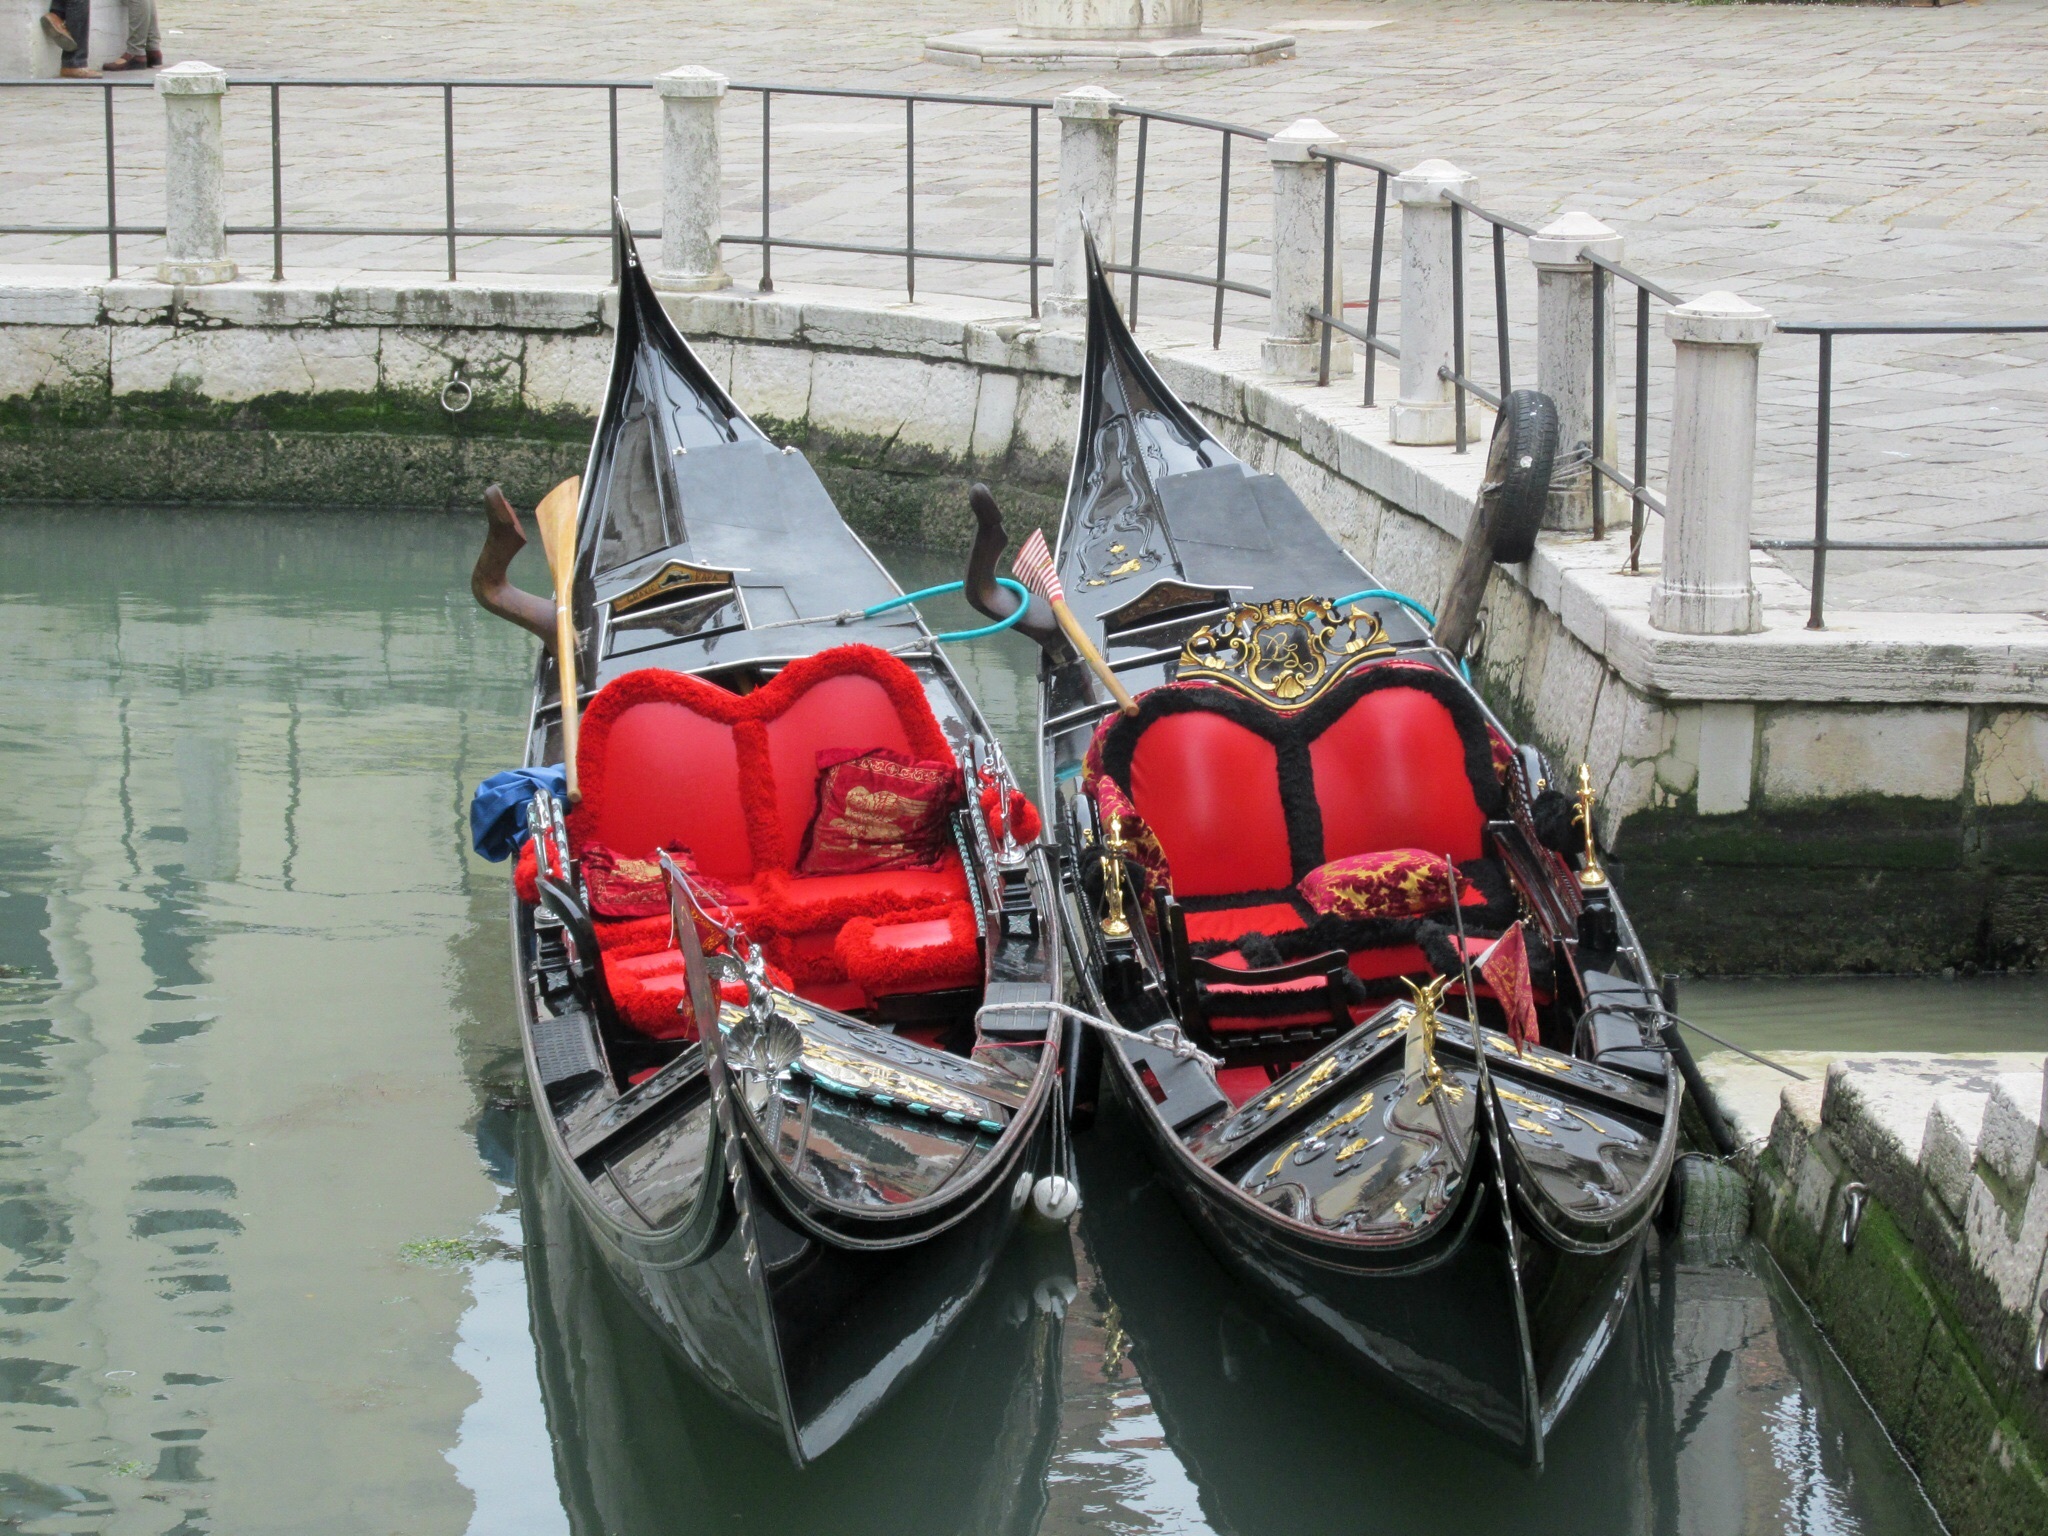
sea, boat, vehicle, italy, venice, waterway, motorboat, boating, laguna, gondola, gondolas, watercraft, rowing, go, watercraft rowing